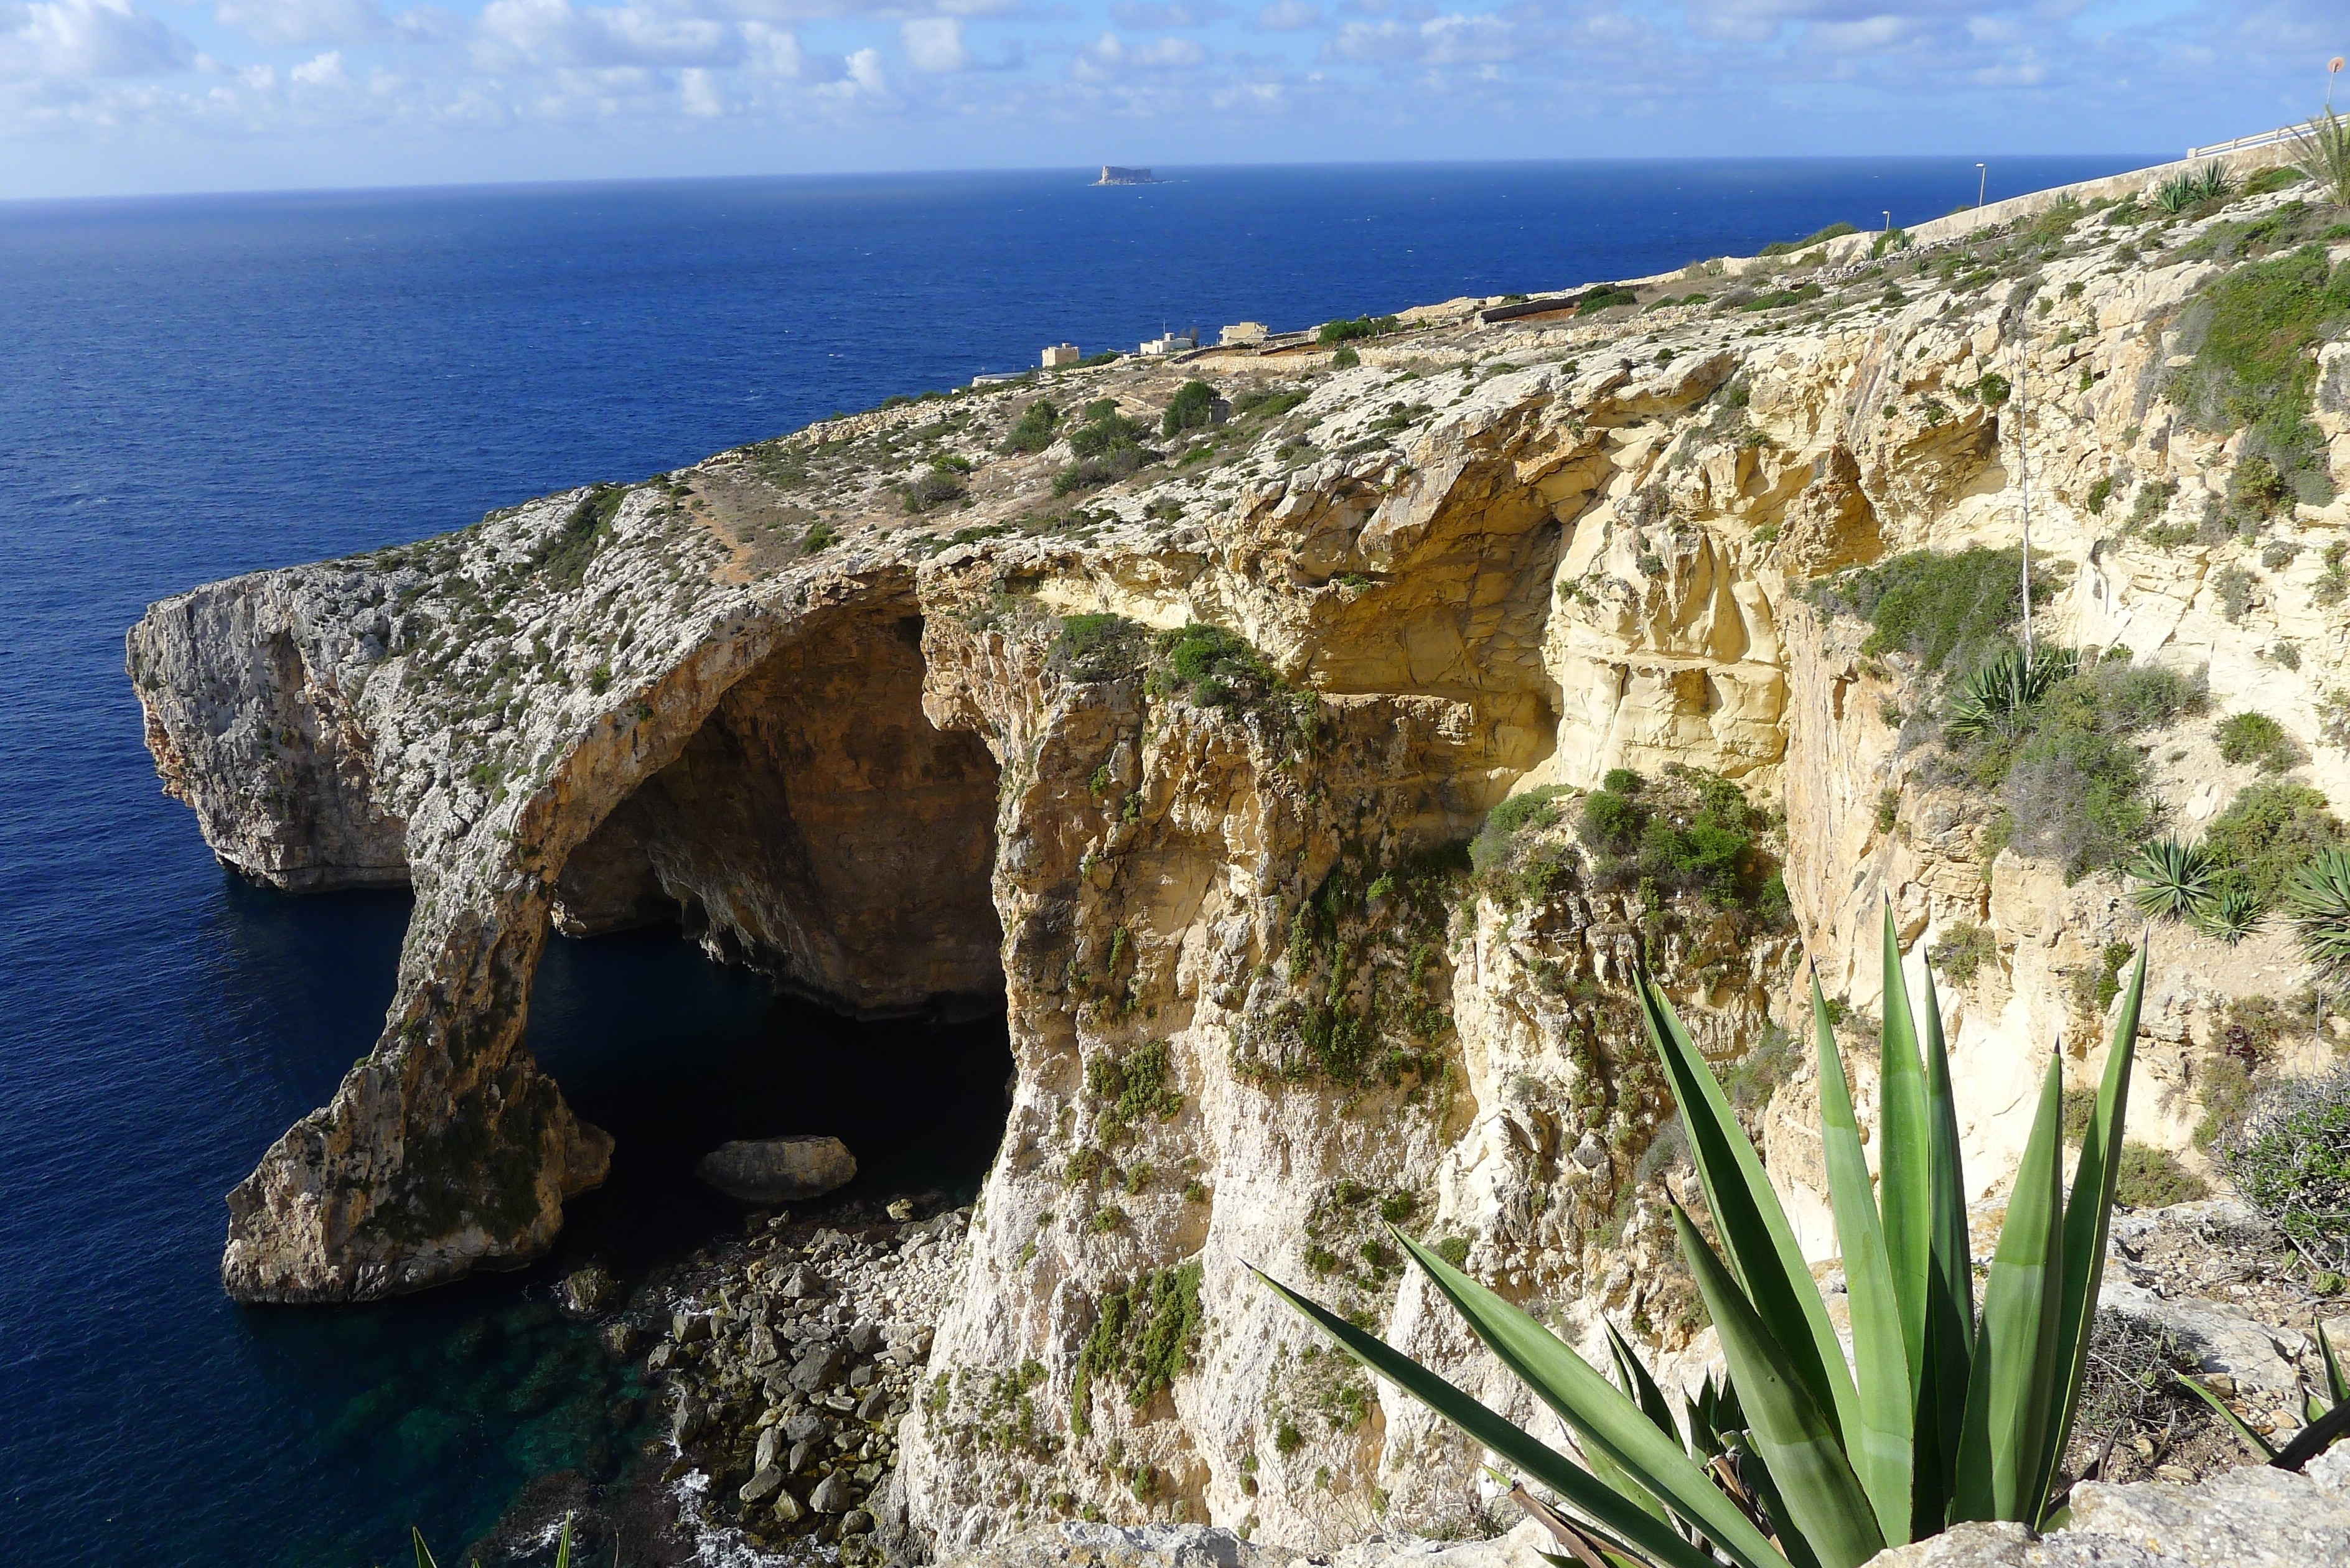
landscape, sea, coast, rock, ocean, vacation, travel, formation, cliff, mediterranean, blue, tourism, terrain, geology, malta, agave, cape, landform, gozo, geographical feature